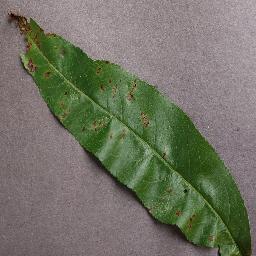
Label: Peach___Bacterial_spot